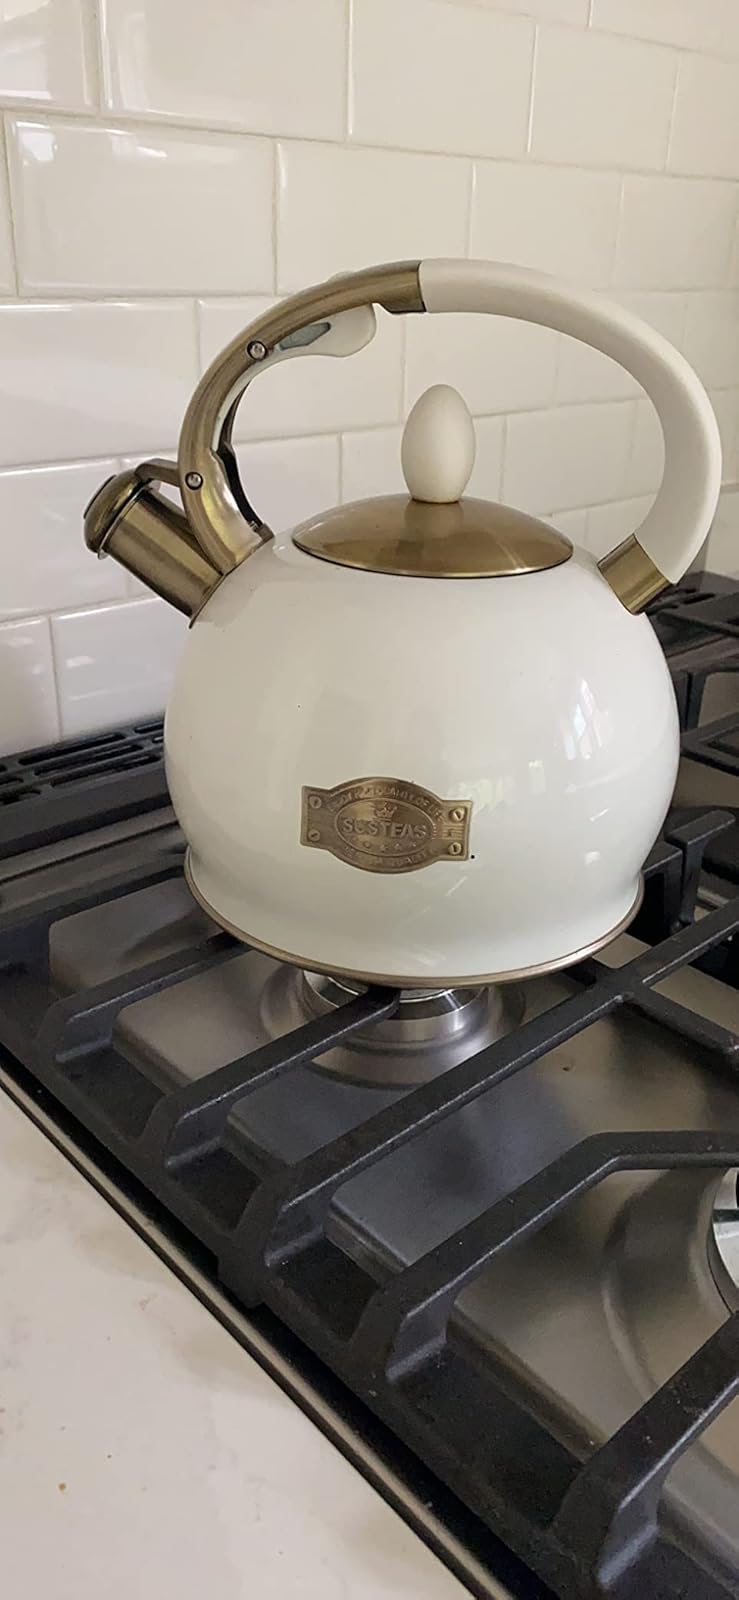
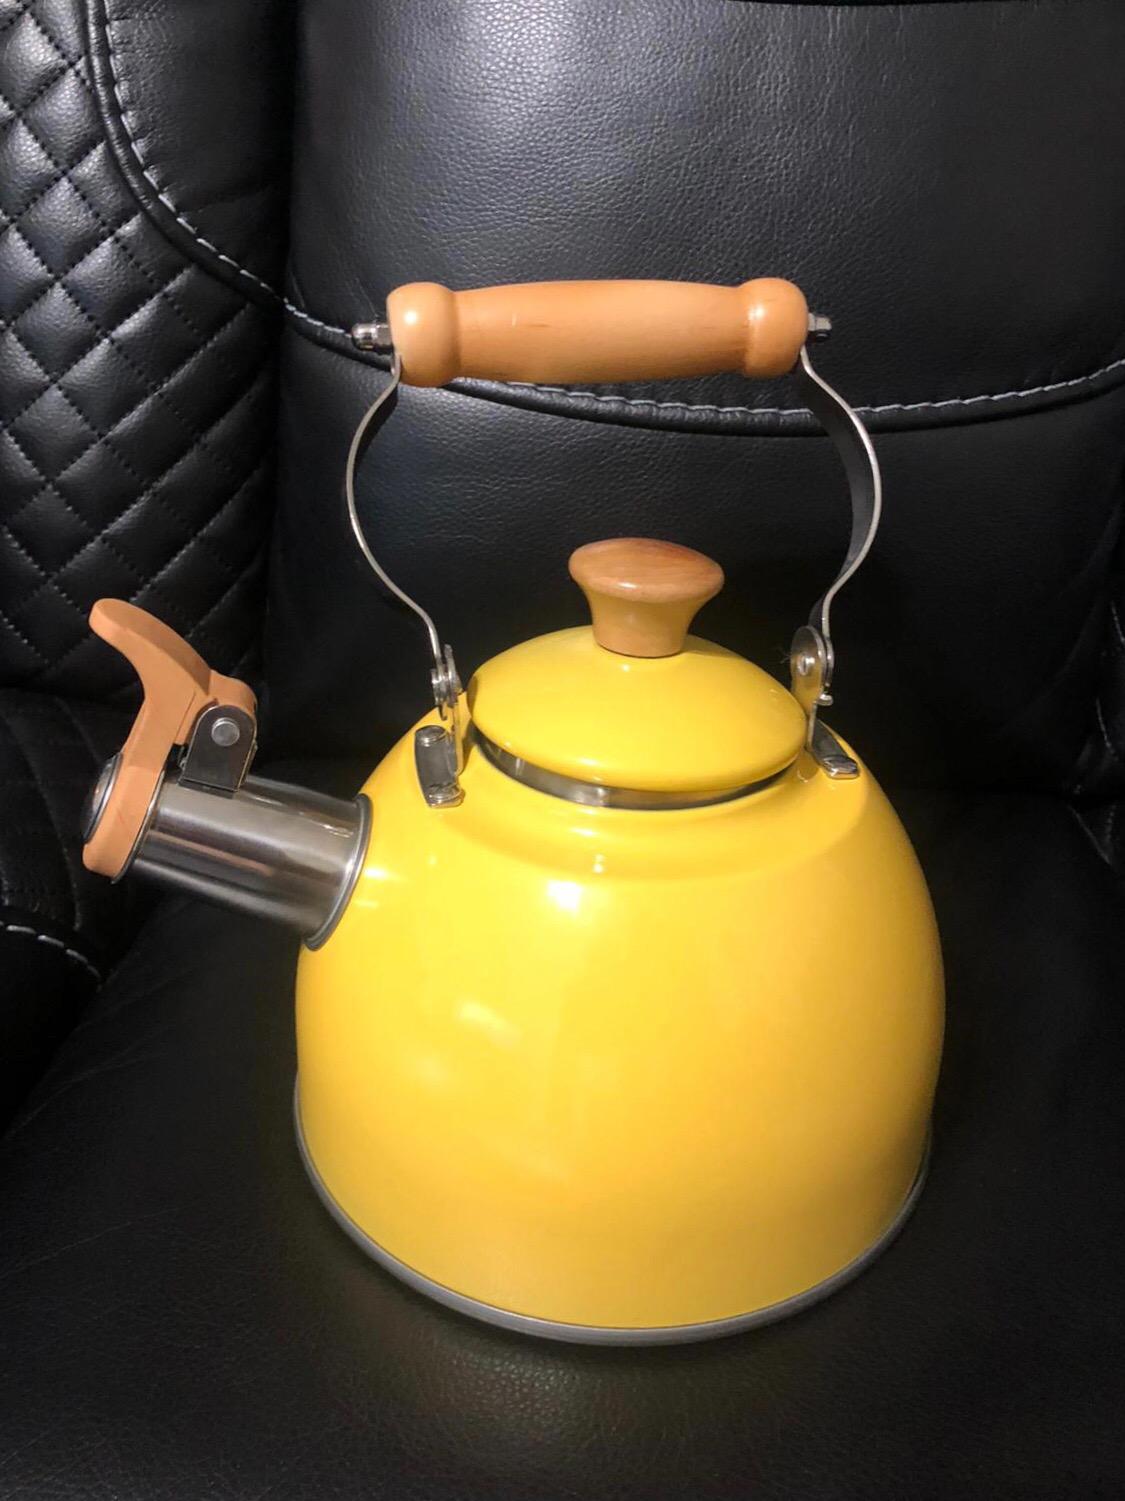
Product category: items_kettle
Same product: no